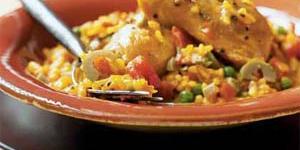
arroz a la espanola